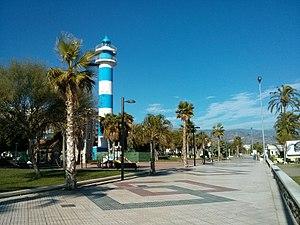
Torre del Mar est une petite ville de 20 000 habitants, située sur le territoire de la commune de Vélez-Málaga, dans la province de Malaga en Andalousie.